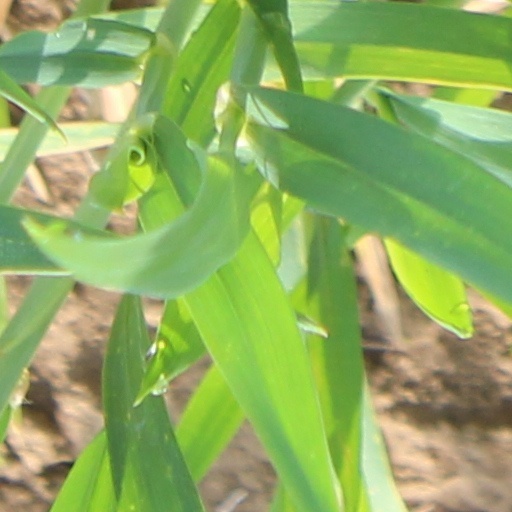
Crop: wheat